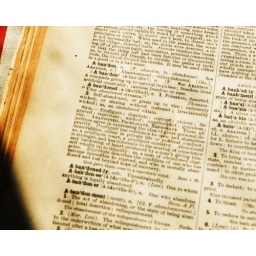
"what this is all about" in the ANAlog room @ guitar house